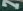
Number: 7